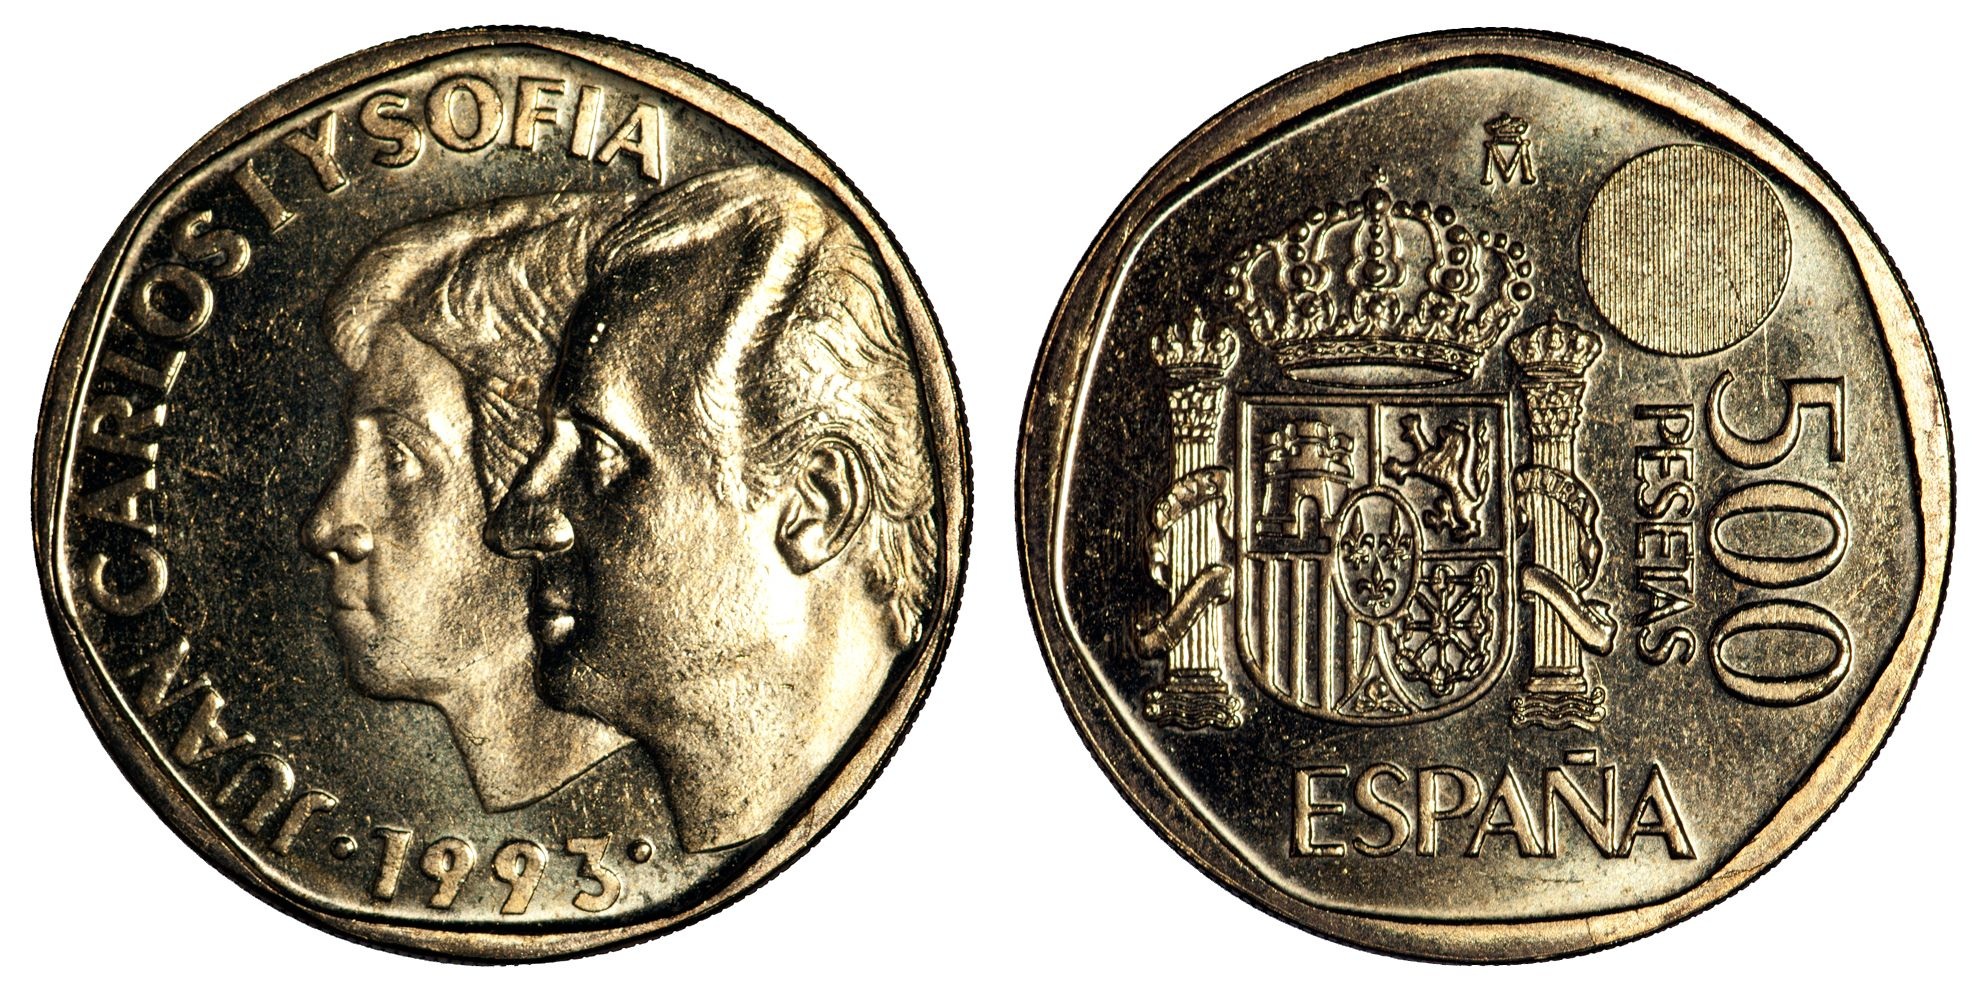
metal, money, shopping, cash, spain, currency, coin, change, european, value, save, buying, income, payment, financial, coins, finance, earnings, pesetas, juancarlos